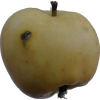
Label: Apple 14